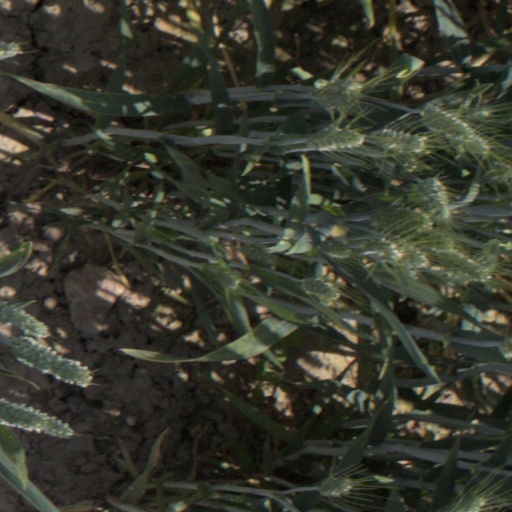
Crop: wheat